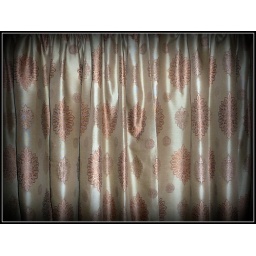
Scavenger Hunt - HomeNew curtains in the dining room - at last!